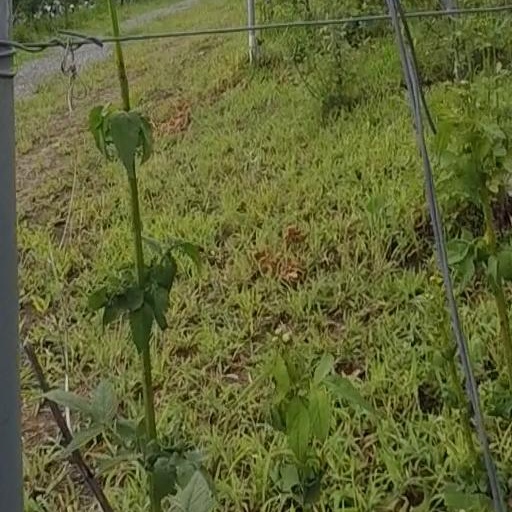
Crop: grape